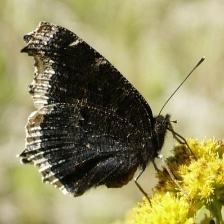
Species: MOURNING CLOAK
Butterfly family (ImageNet category): admiral